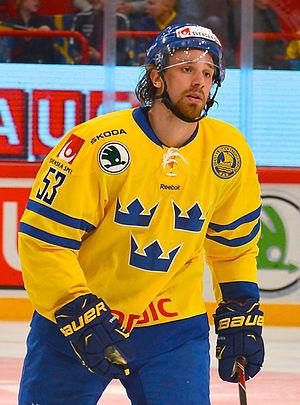
Andreas Thuresson est un joueur professionnel suédois de hockey sur glace. Il évolue au poste d'attaquant.